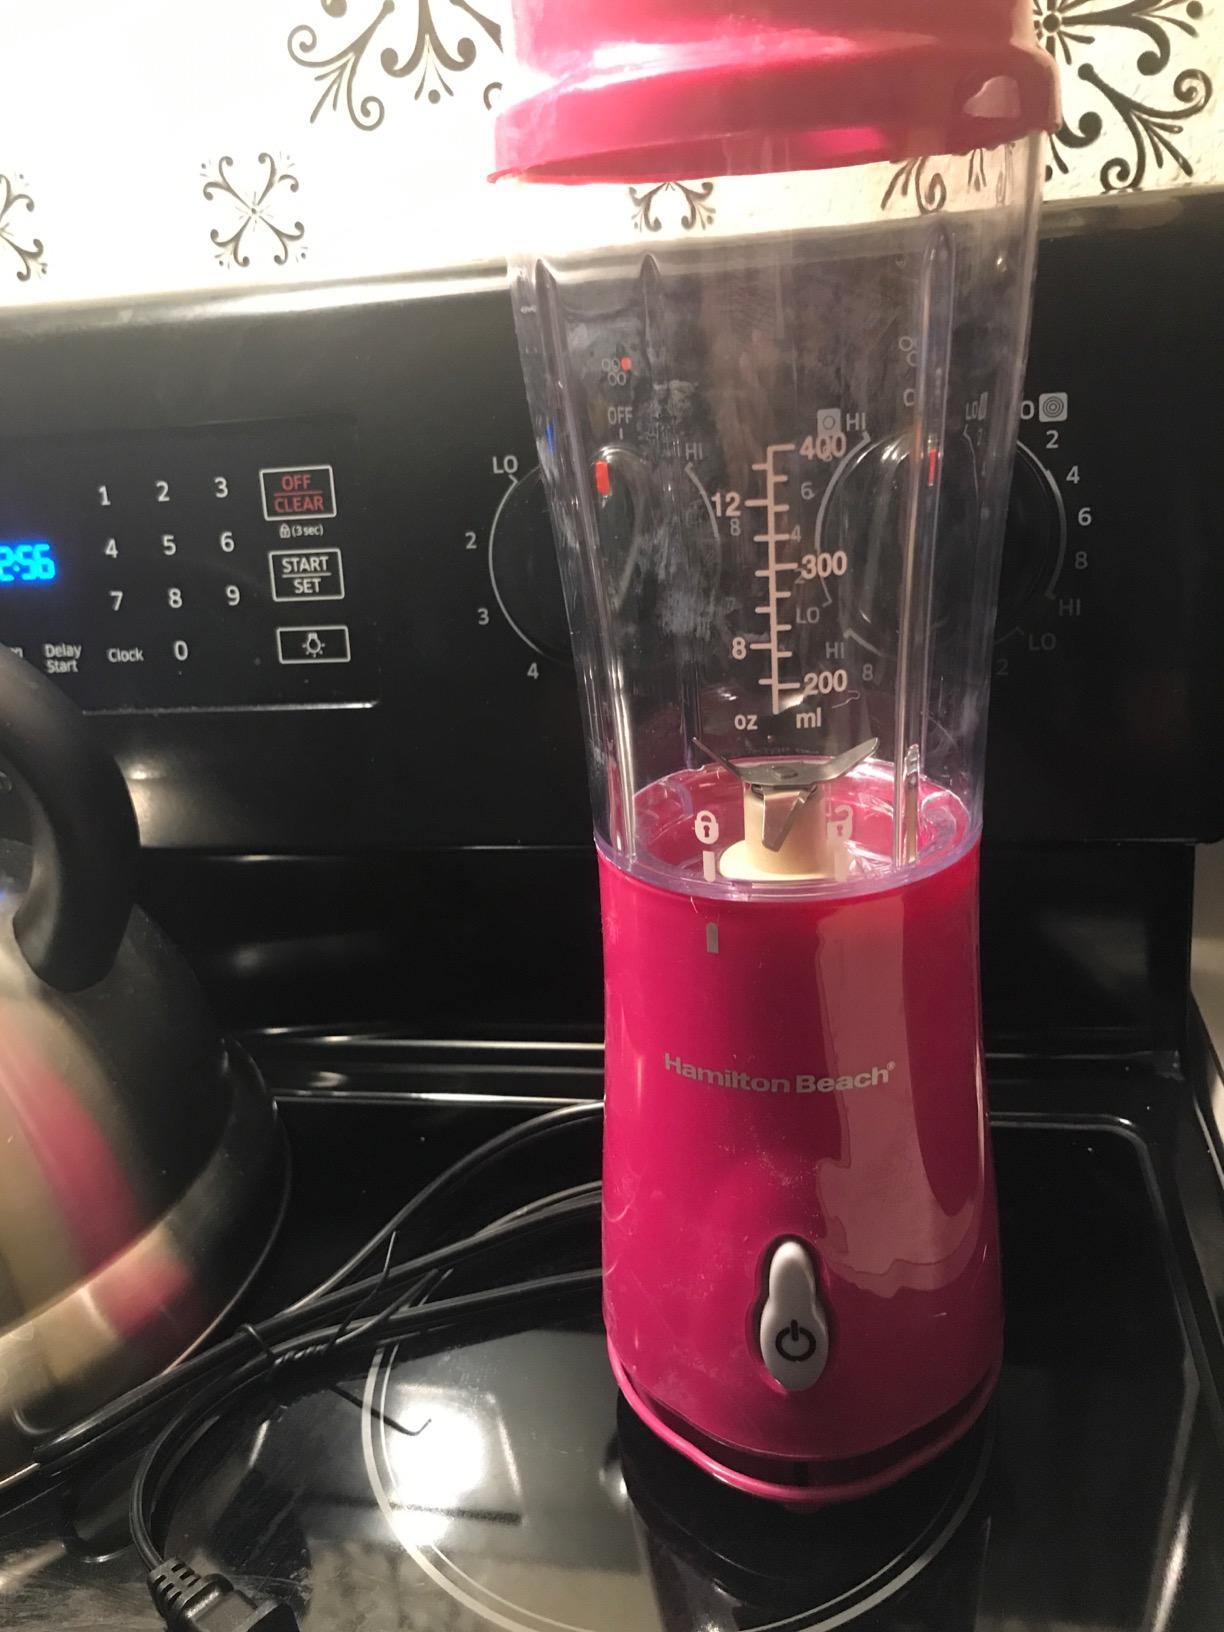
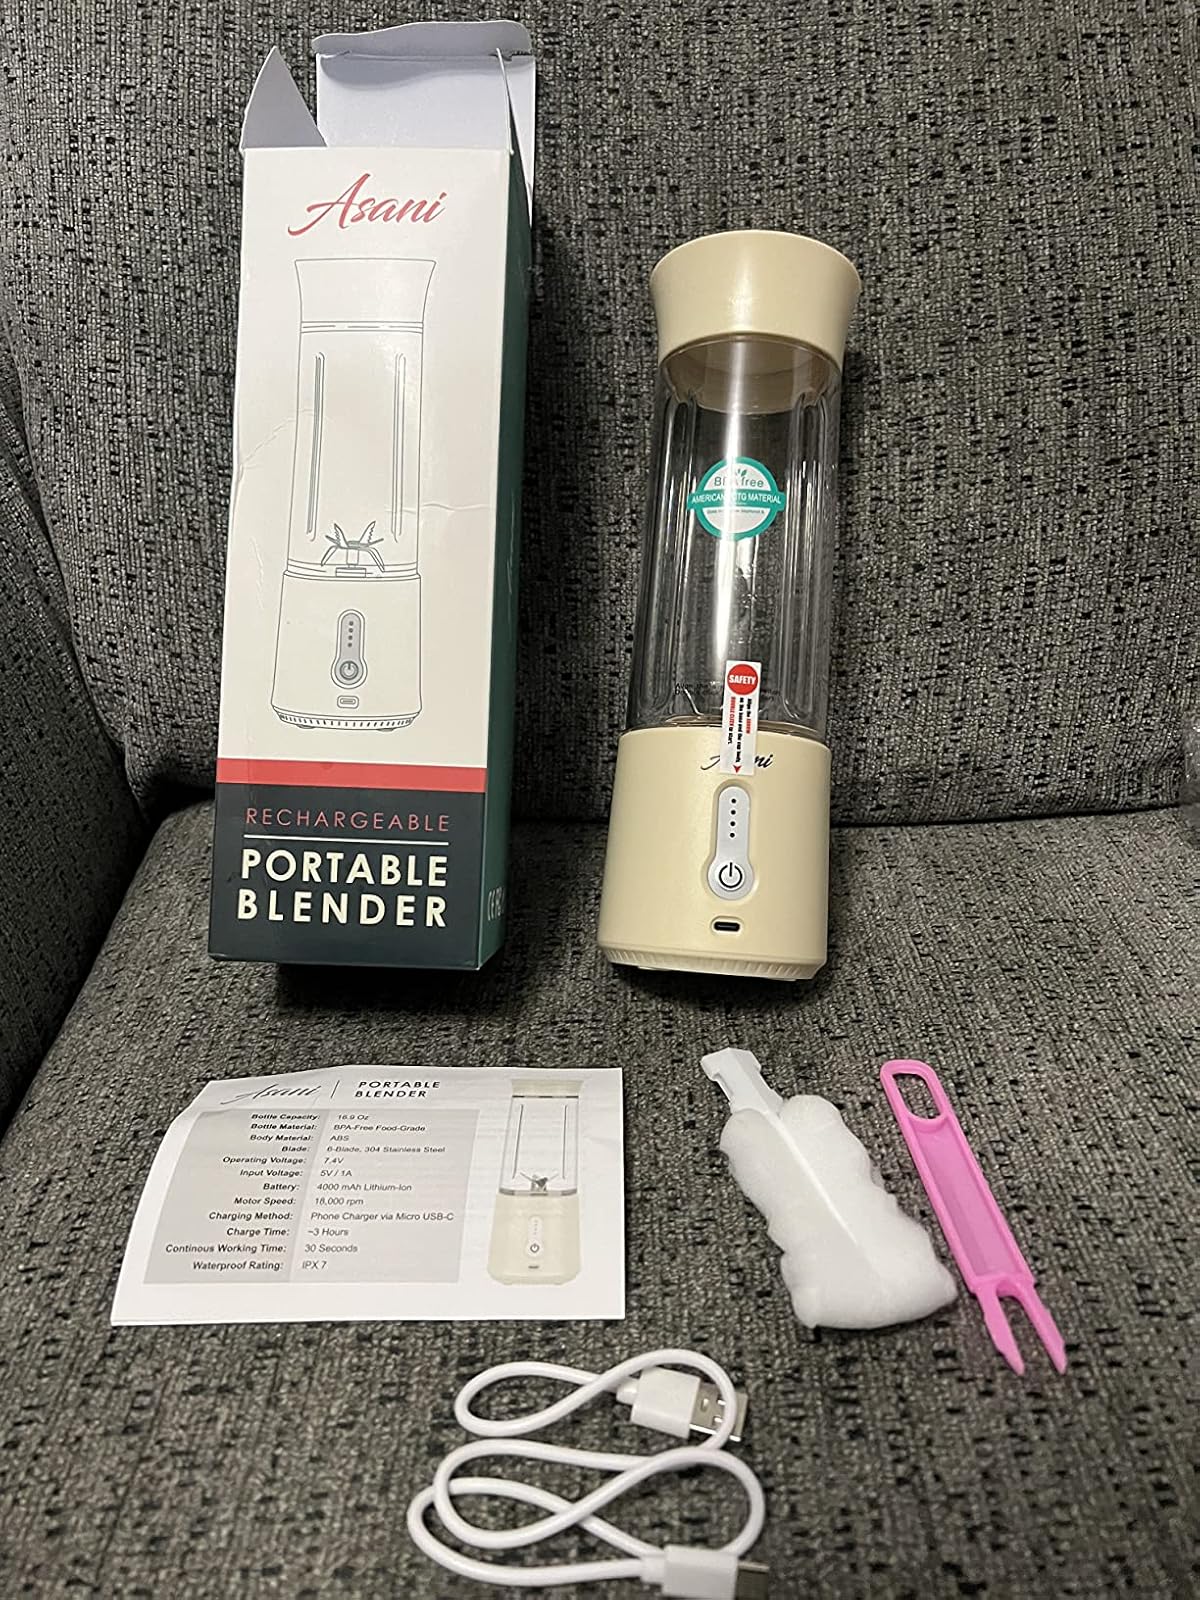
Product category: items_blender
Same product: no